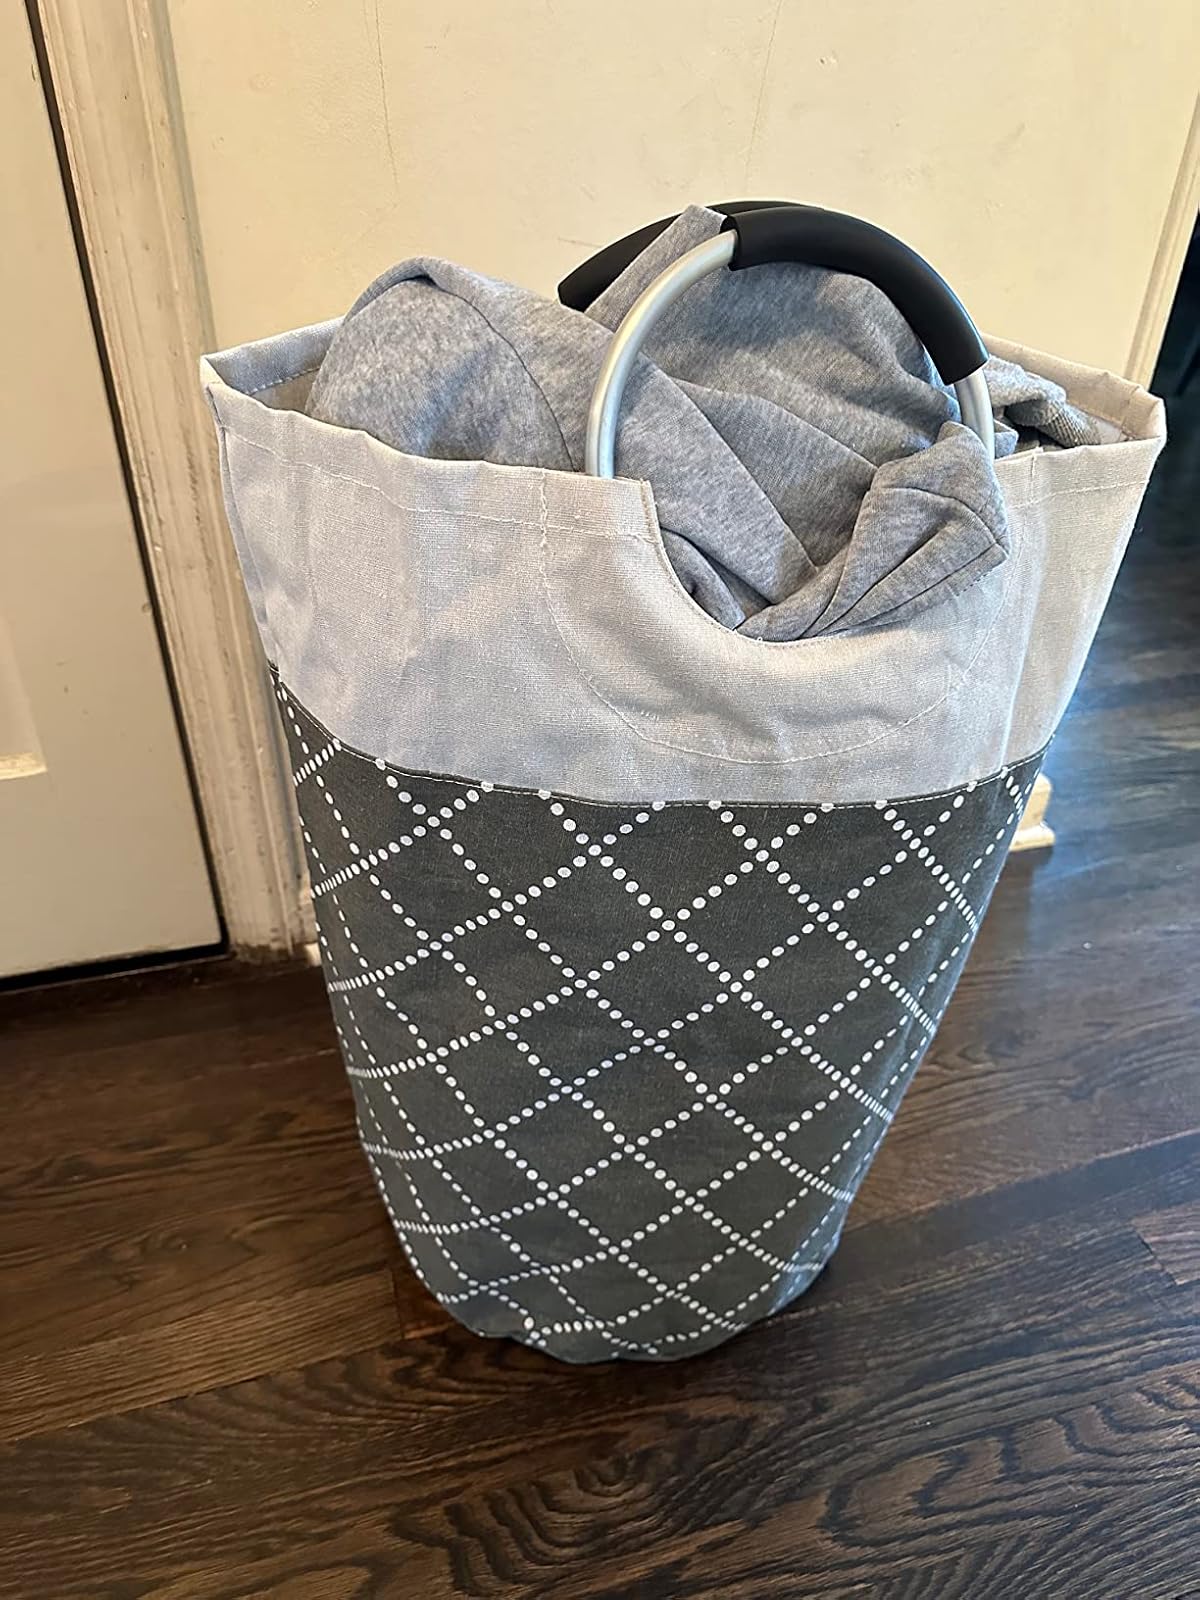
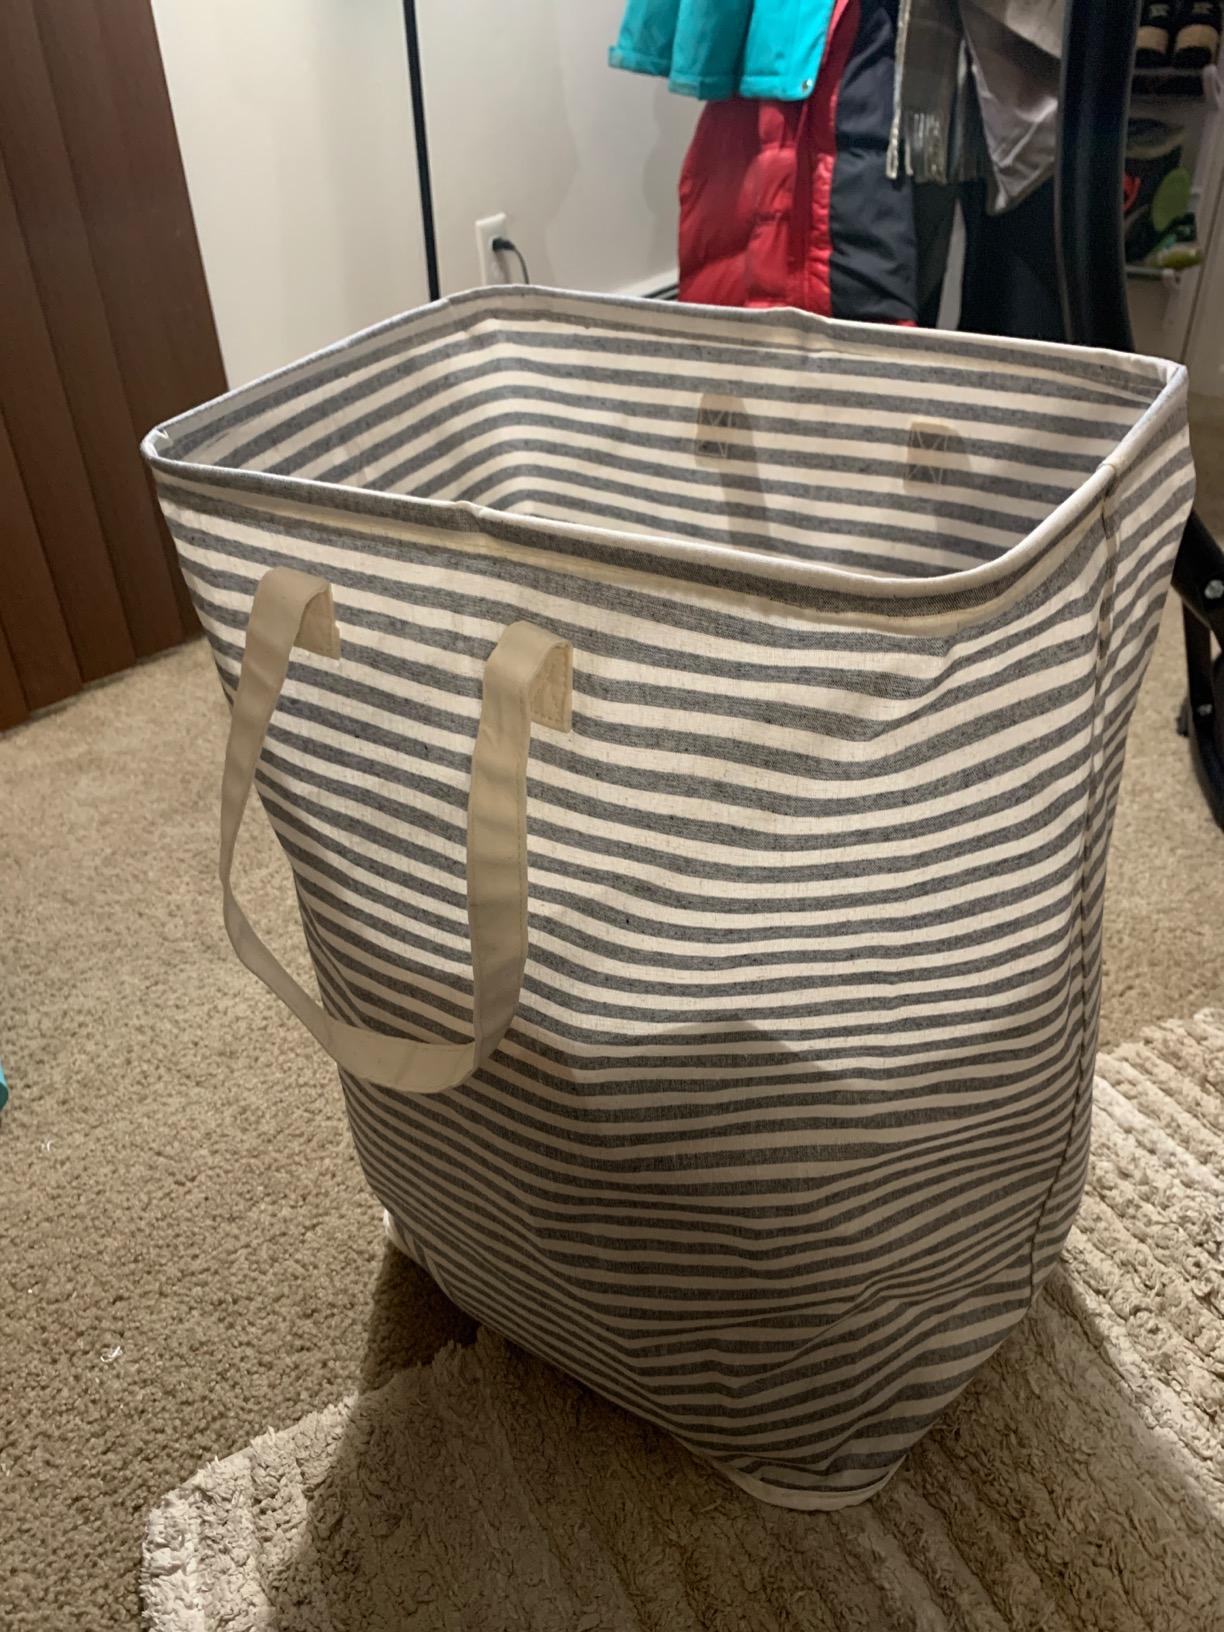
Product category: items_hamper
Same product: no